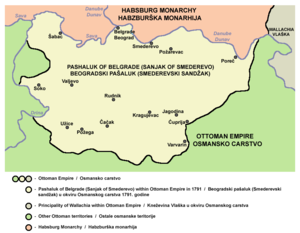
Užice est une ville de Serbie située dans le district de Zlatibor. Au recensement de 2011, la ville intra muros comptait 52 199 habitants et son territoire métropolitain, appelé Ville d'Užice, 78 018.
Čačak est une ville de Serbie située dans le district de Moravica. Au recensement de 2011, la ville intra muros comptait 72 148 habitants et le territoire métropolitain dont elle est le centre, appelé Ville de Čačak, 114 809.
Le sandjak de Smederevo, également connu sous le nom de pachalik de Belgrade, était une unité administrative de l'Empire ottoman qui exista entre le XVᵉ siècle et le XIXᵉ siècle. Il était situé sur le territoire de l'actuelle Serbie centrale, en Serbie.